Mike Di Meglio

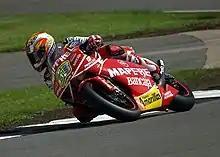
Mike Di Meglio at the 2009 British Grand Prix

For , he moved up to the 250cc class with the Aspar Team, alongside Álvaro Bautista. In his debut race in Qatar he qualified third but dropped to 11th on lap 1, before fighting back. He ran fifth in the later stages, but aggressively passed Bautista on the final lap before passing Raffaele de Rosa for third. He did not take another top five finish until round ten at Donington, but hit form from this point on. He took pole at Indianapolis, and claimed second place at Estoril in a photo-finish with Héctor Barberá. He was fighting for top rookie honours with de Rosa but lost out to him as a result of crashing out in Valencia while de Rosa finished third.